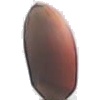
Label: hazelnut